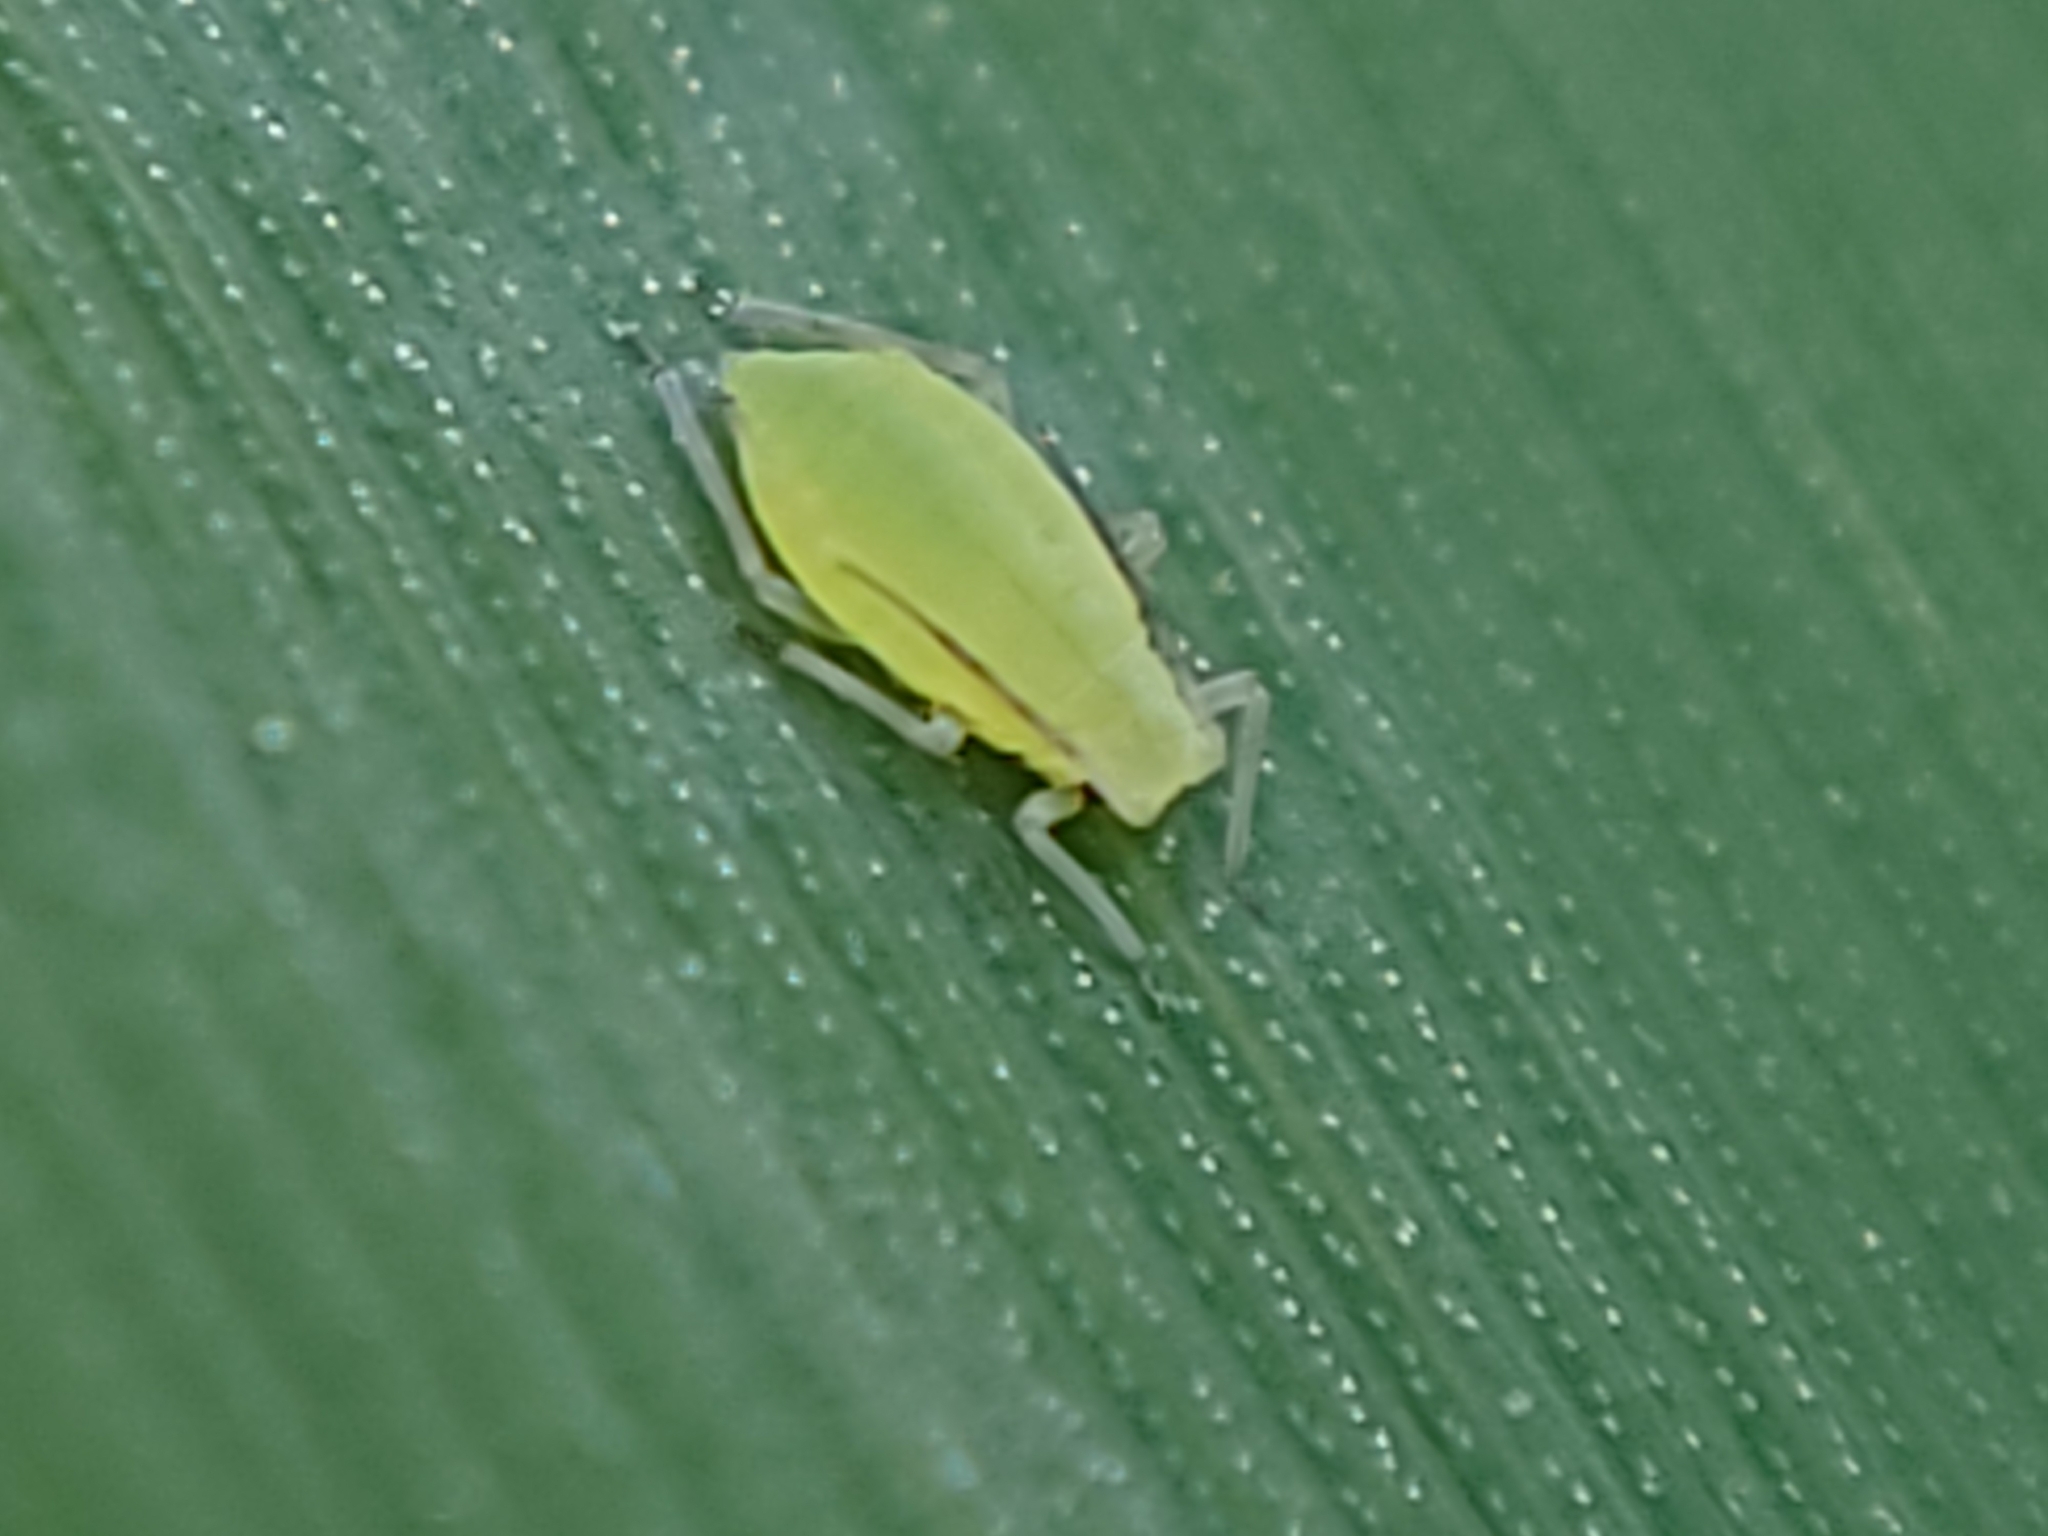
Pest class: rose_grain_aphid